Kelvingrove Lawn Bowls Centre

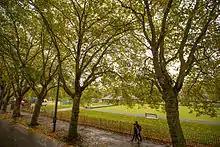
Kelvingrove Lawn Bowls Centre

The Kelvingrove Lawn Bowls and Tennis Centre is a sports complex located in Glasgow, Scotland. Located on Kelvin Way off Sauchiehall Street and adjacent to the Kelvingrove Art Gallery and Museum, Kelvingrove Park and the Yorkhill and Kelvingrove residential neighbourhoods, it is owned by Glasgow City Council and was a venue for the 2014 Commonwealth Games and has been used for the purpose since at least 1910. In addition to a number of lawn bowls greens, the facility has six artificial grass tennis courts which are available to the public to play for free.